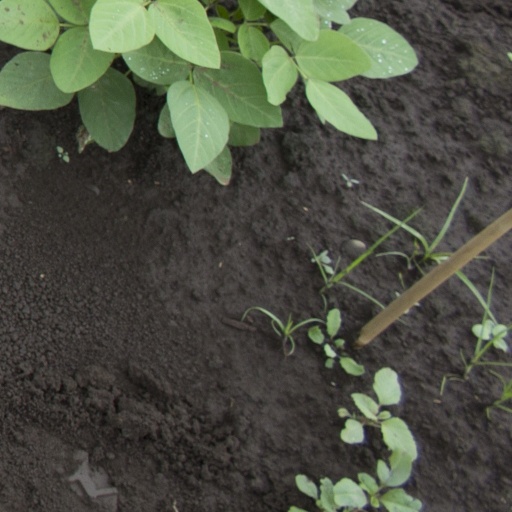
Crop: soybean